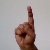
The image shows a hand gesture representing the letter 'D' in Indian Sign Language.